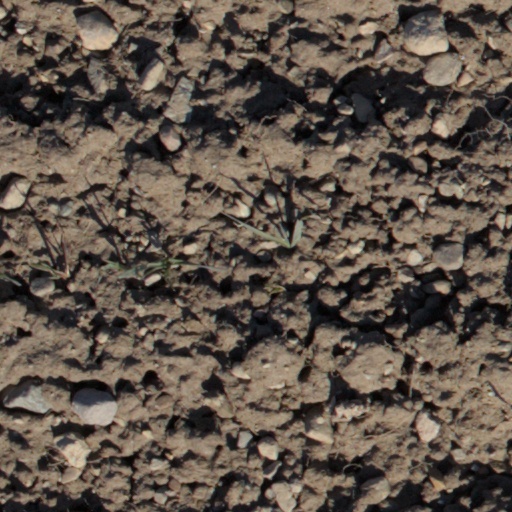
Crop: wheat